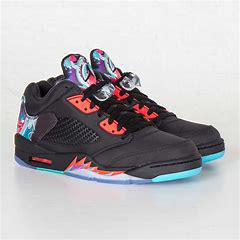
Brand: Jordan
Model: 5 Retro